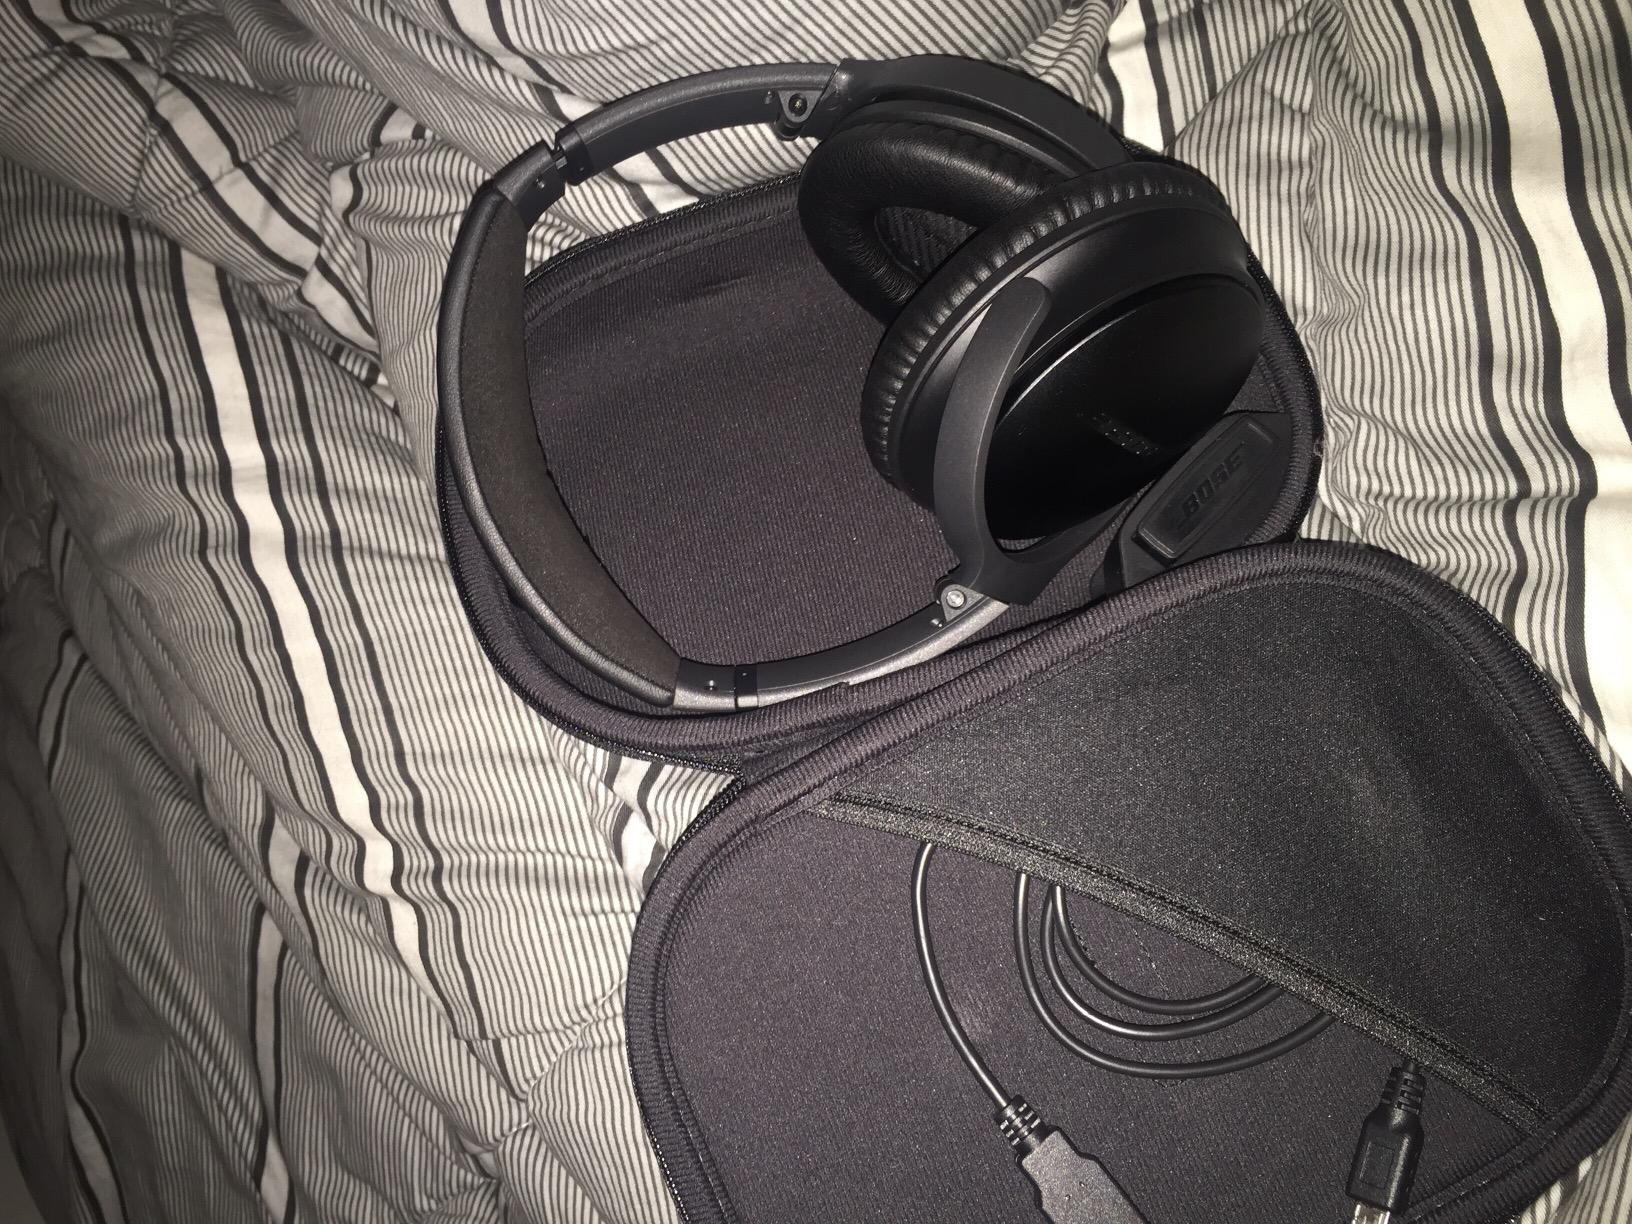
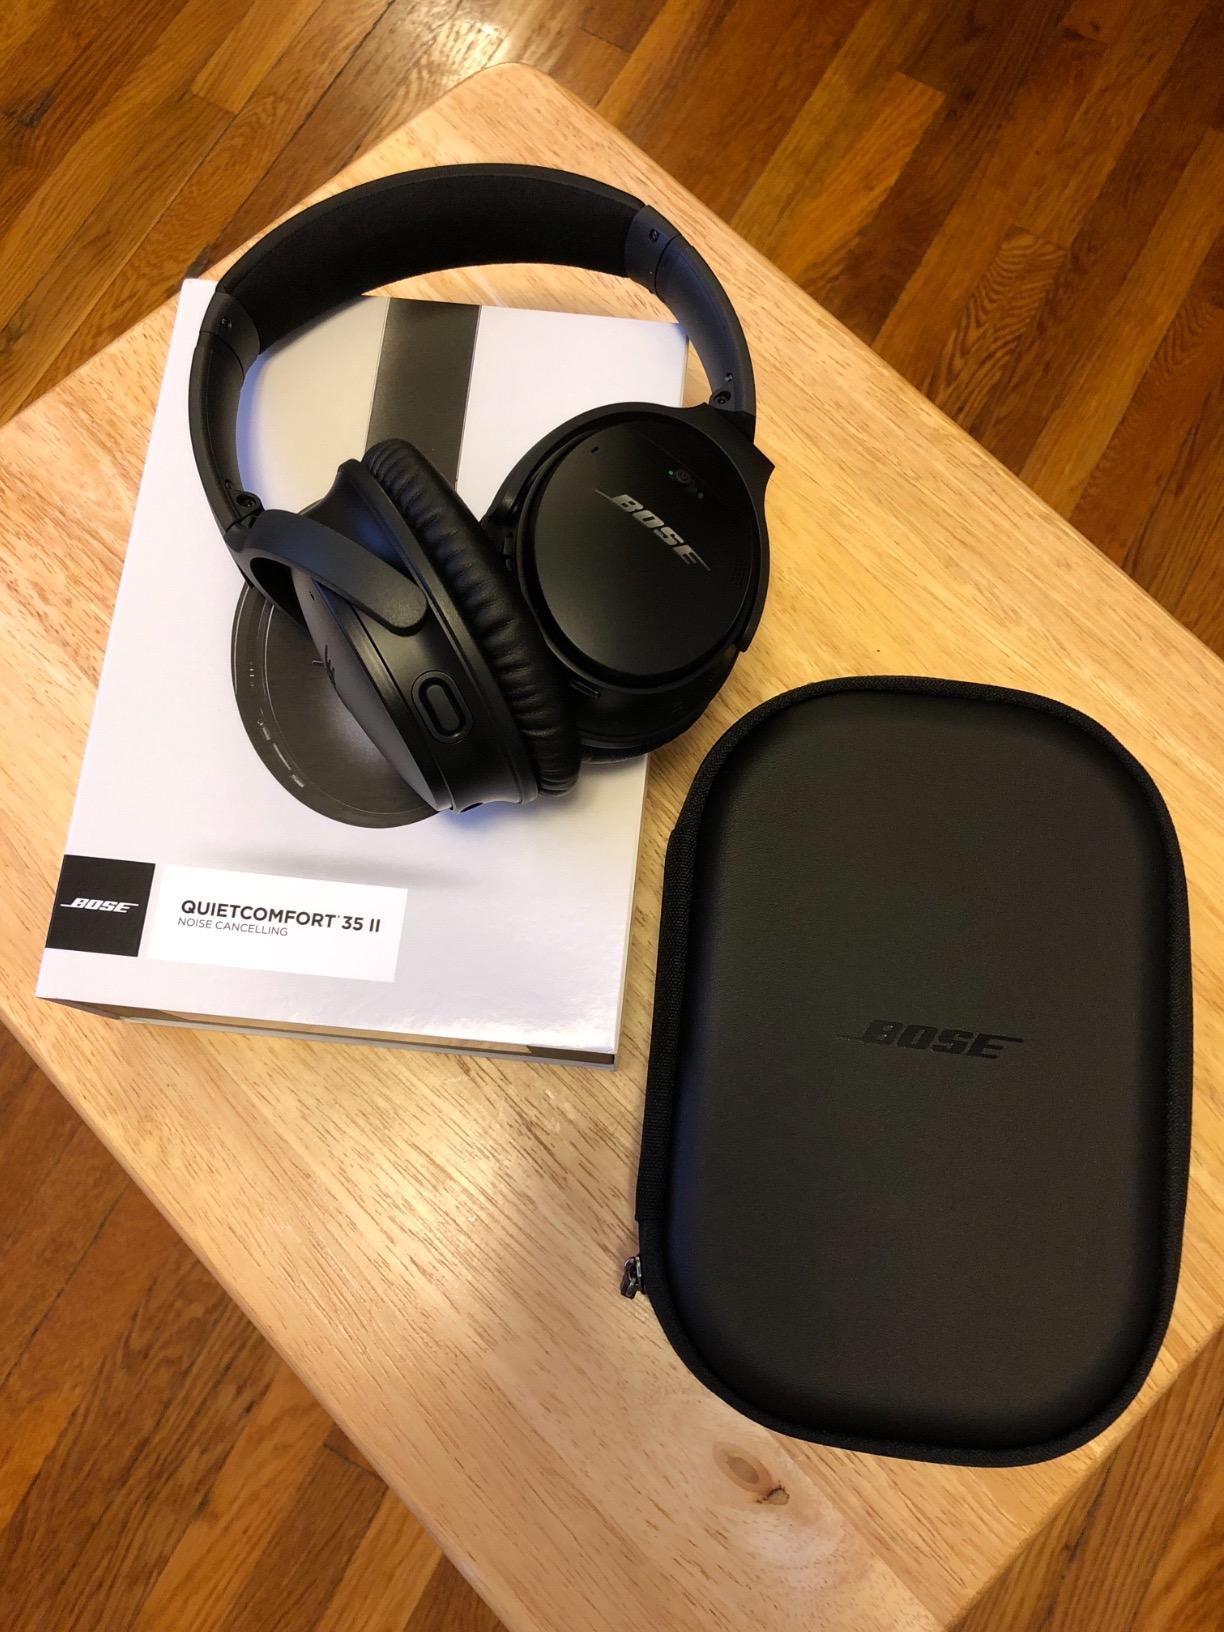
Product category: headphones
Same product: yes